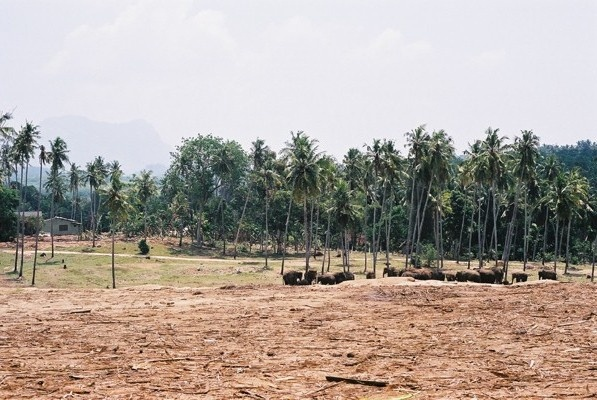
A group of elephants in grassy area next to trees.
a deserted area sits in front of some palm trees
A lush green palm tree forest next to a dirt field.
a large herd of elephants sitting under palm trees
A furrowed land and some palm trees in the background